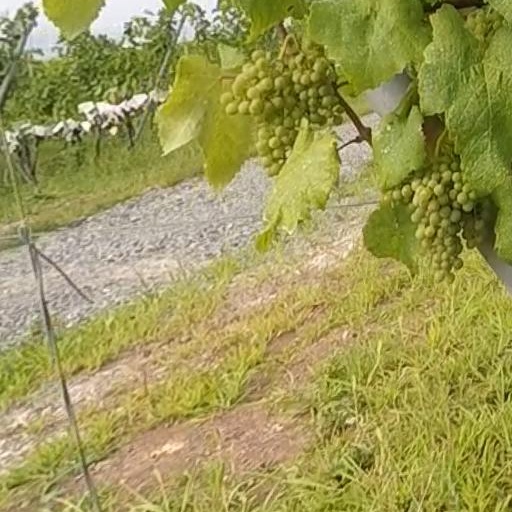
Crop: grape